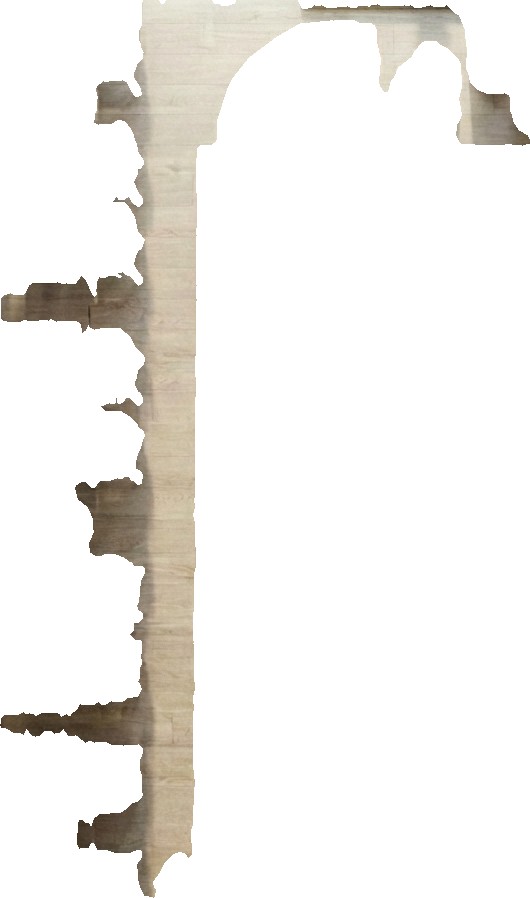
Surface category: floors